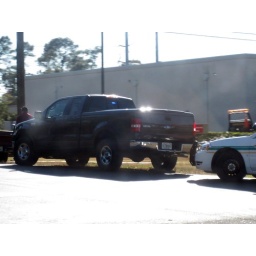
Notice the blue light in the rear window of the Ford F-150 pickup truck